Vinícius Simon

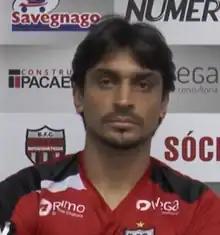
Vinícius Simon in 2017

Vinícius Simon (born 17 November 1986) is a Brazilian retired footballer who played as a central defender.